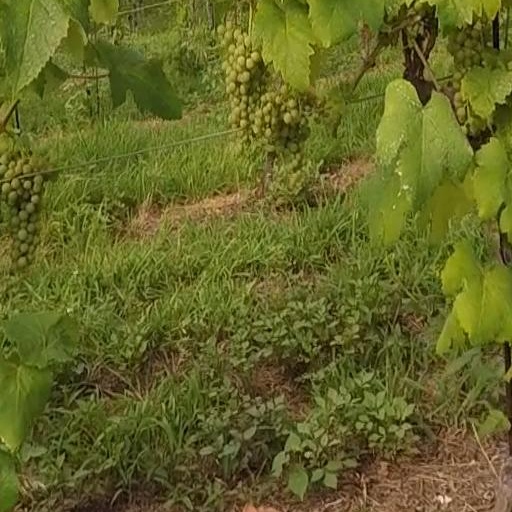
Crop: grape